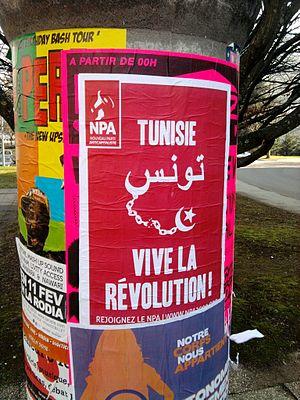
Affiche du NPA à propos de la Révolution tunsienne, à Besançon (Doubs, France). Français
Le terme extrême gauche est employé pour classer des individus, des groupes, des mouvements, des organisations et des partis politiques historiquement les plus à gauche du spectre politique même s'il n'existe pas de définition qui puisse réellement circonscrire l'extrême gauche en termes de valeurs ou d'organisations.
Une révolution est un renversement brusque d’un régime politique par la force. Elle est aussi définie par le Larousse comme un « changement brusque et violent dans la structure politique et sociale d'un État, qui se produit quand un groupe se révoltant contre les autorités en place, prend le pouvoir et réussit à le garder ».
Planoise est l'un des quatorze quartiers de Besançon. Situé au sud-ouest de la ville, il est au cœur d’un site de 3,5 km² ceinturé par quatre forêts et deux collines, à environ 2 km du Doubs et 3,5 km du centre-ville. Il est limitrophe des Tilleroyes, de Saint-Ferjeux, et de Velotte au nord et à l’est, ainsi que des communes d'Avanne-Aveney, Grandfontaine-la Belle Étoile, et Franois au sud et à l’ouest. Le secteur est bien desservi par les transports en commun grâce au tramway et à plusieurs lignes de bus Ginko et d'agglomération, et se trouve également à un carrefour routier avec la rue de Dole/R.N.73 et la R.N.57. Il faisait administrativement partie du canton de Besançon-Planoise jusqu’en 2014 mais est désormais associé à celui de Besançon-1, relevant de la ville de Besançon pour tout le reste de son administration et de sa gestion.
L'extrême gauche en France désigne les organisations et les sensibilités politiques françaises considérées comme les plus à gauche du spectre politique. Historiquement, l'extrême-gauche rassemble la gauche révolutionnaire, par opposition à la gauche réformiste représentée par le PCF et la SFIO. Les révolutionnaires luttent pour l'abolition du capitalisme et l'instauration d'une société égalitaire. L'extrême-gauche en France rassemble aujourd'hui principalement des marxistes, des autonomes, des anarchistes, des antifascistes, ainsi que des militants luttant pour la décroissance. Les courants politiques désignés comme d'extrême-gauche rejettent parfois cette appellation. En effet, le terme se réfère à l'origine à l'emplacement des partis dans les assemblées alors que certains courants révolutionnaires rejettent le parlementarisme.